Danielle Steel

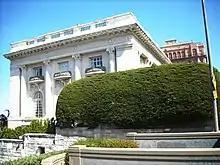
Danielle Steel's longtime residence in San Francisco, Spreckels Mansion was built in c.1913 as the mansion of sugar tycoon Adolph B. Spreckels and his wife Alma Spreckels.

Steel married French banker Claude-Éric Lazard in 1965 at age 18 and gave birth to their daughter Beatrix. Steel and Lazard separated in 1972. While still married to Lazard, Steel met Danny Zugelder while interviewing an inmate in a prison near Lompoc, California, where Zugelder was also incarcerated. He moved in with Steel when he was paroled in June 1973, but returned to prison in early 1974 on robbery and rape charges. After receiving her divorce from Lazard in 1975, she married Zugelder in the prison canteen. During their relationship, Steel suffered multiple miscarriages. She divorced Zugelder in 1978.